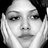
Emotion: neutral